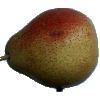
Label: Pear Forelle 1